Ava Alice Muriel Astor

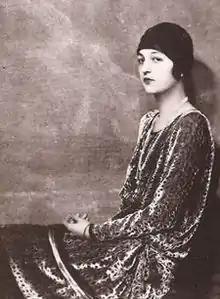
Astor,

Ava Alice Muriel Astor (July 7, 1902 – July 19, 1956) was an American heiress, socialite, and member of the Astor family. She was the daughter of John Jacob Astor IV and Ava Lowle Willing, and sister of Vincent Astor and half-sister of John Jacob Astor VI.